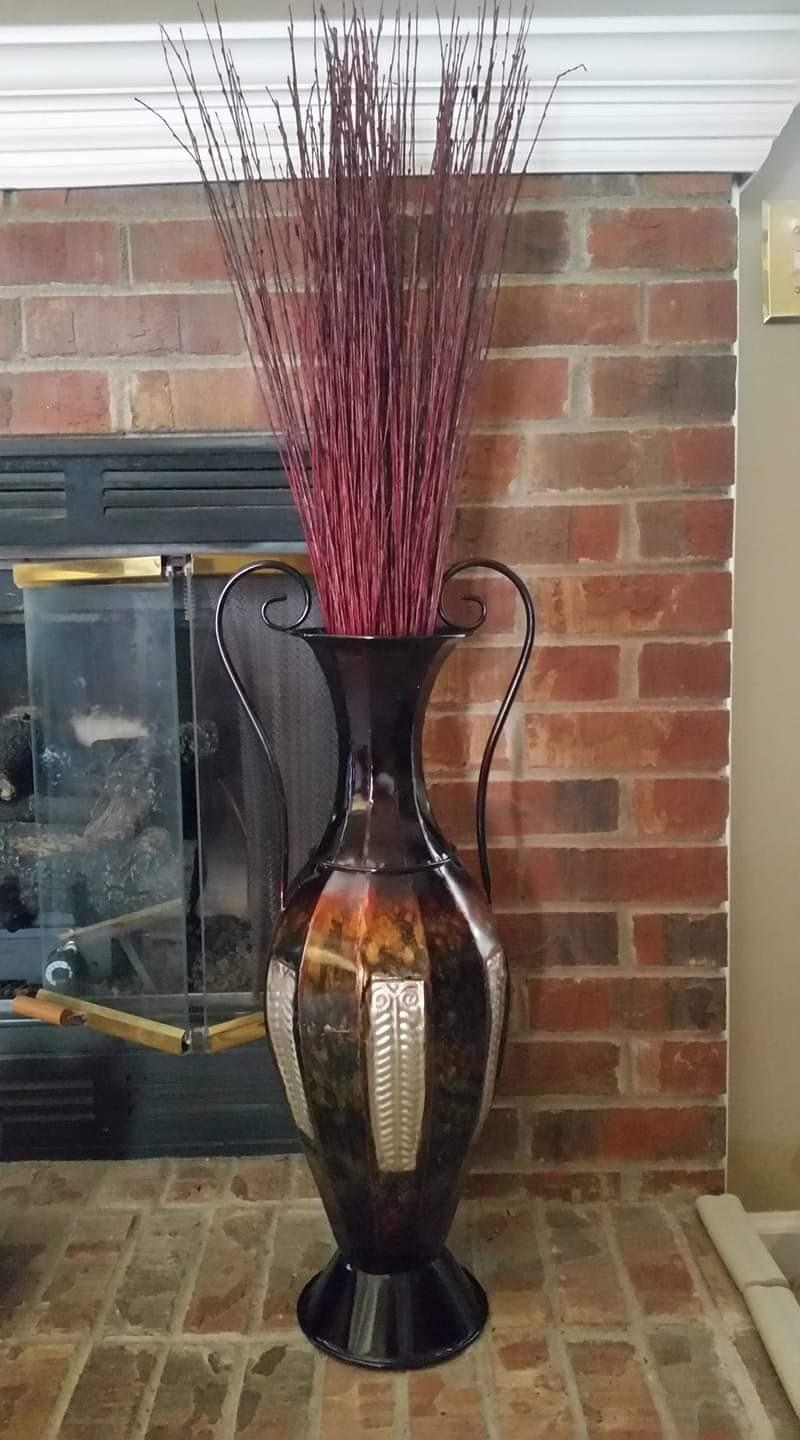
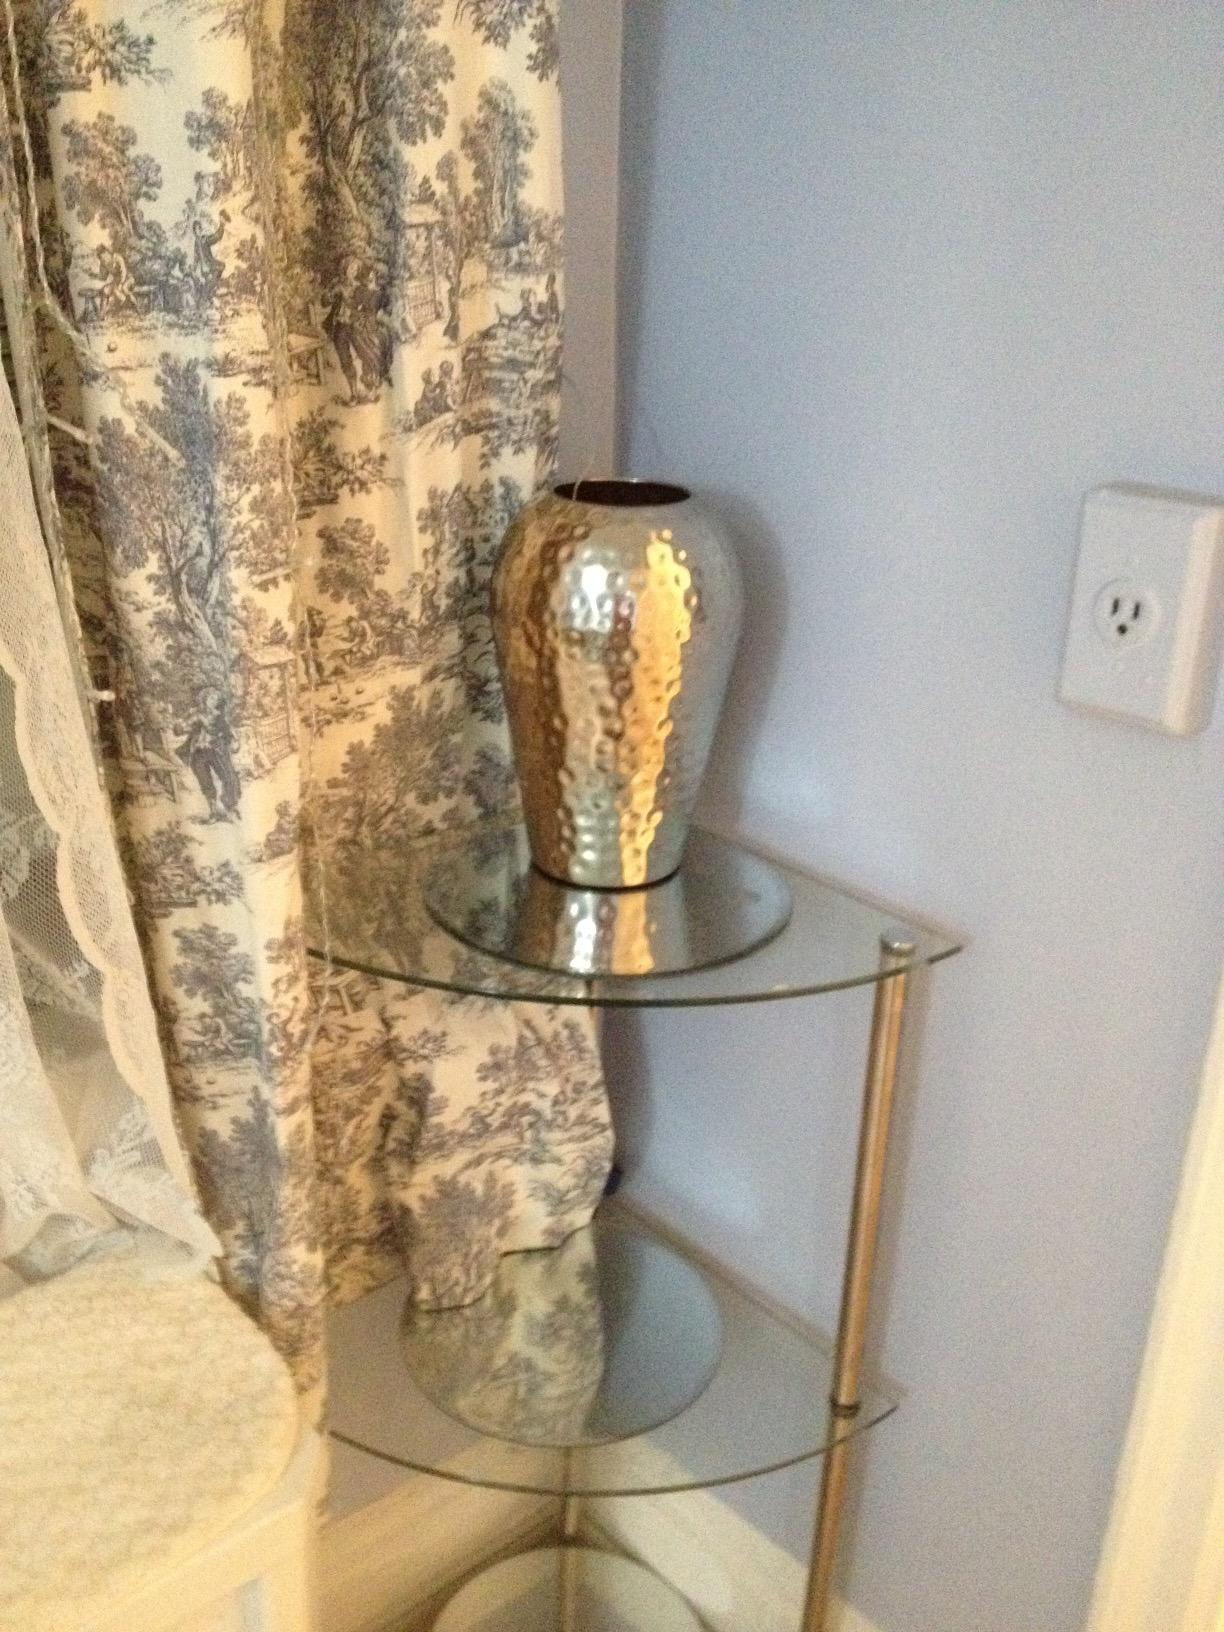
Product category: vase
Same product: no